Taoism

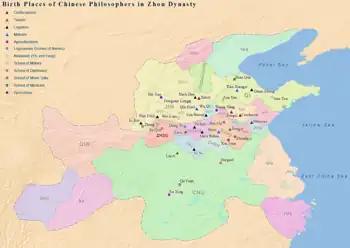
The birthplaces of notable Chinese philosophers from the Hundred Schools of Thought in the Zhou dynasty. Philosophers of Taoism are marked by triangles in dark green.

Neither an English pronunciation like (an English pronunciation of "Dao") nor an English pronunciation like (an English pronunciation of "Tao") is the same as the Standard Chinese pronunciation of 道.